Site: brandenburg
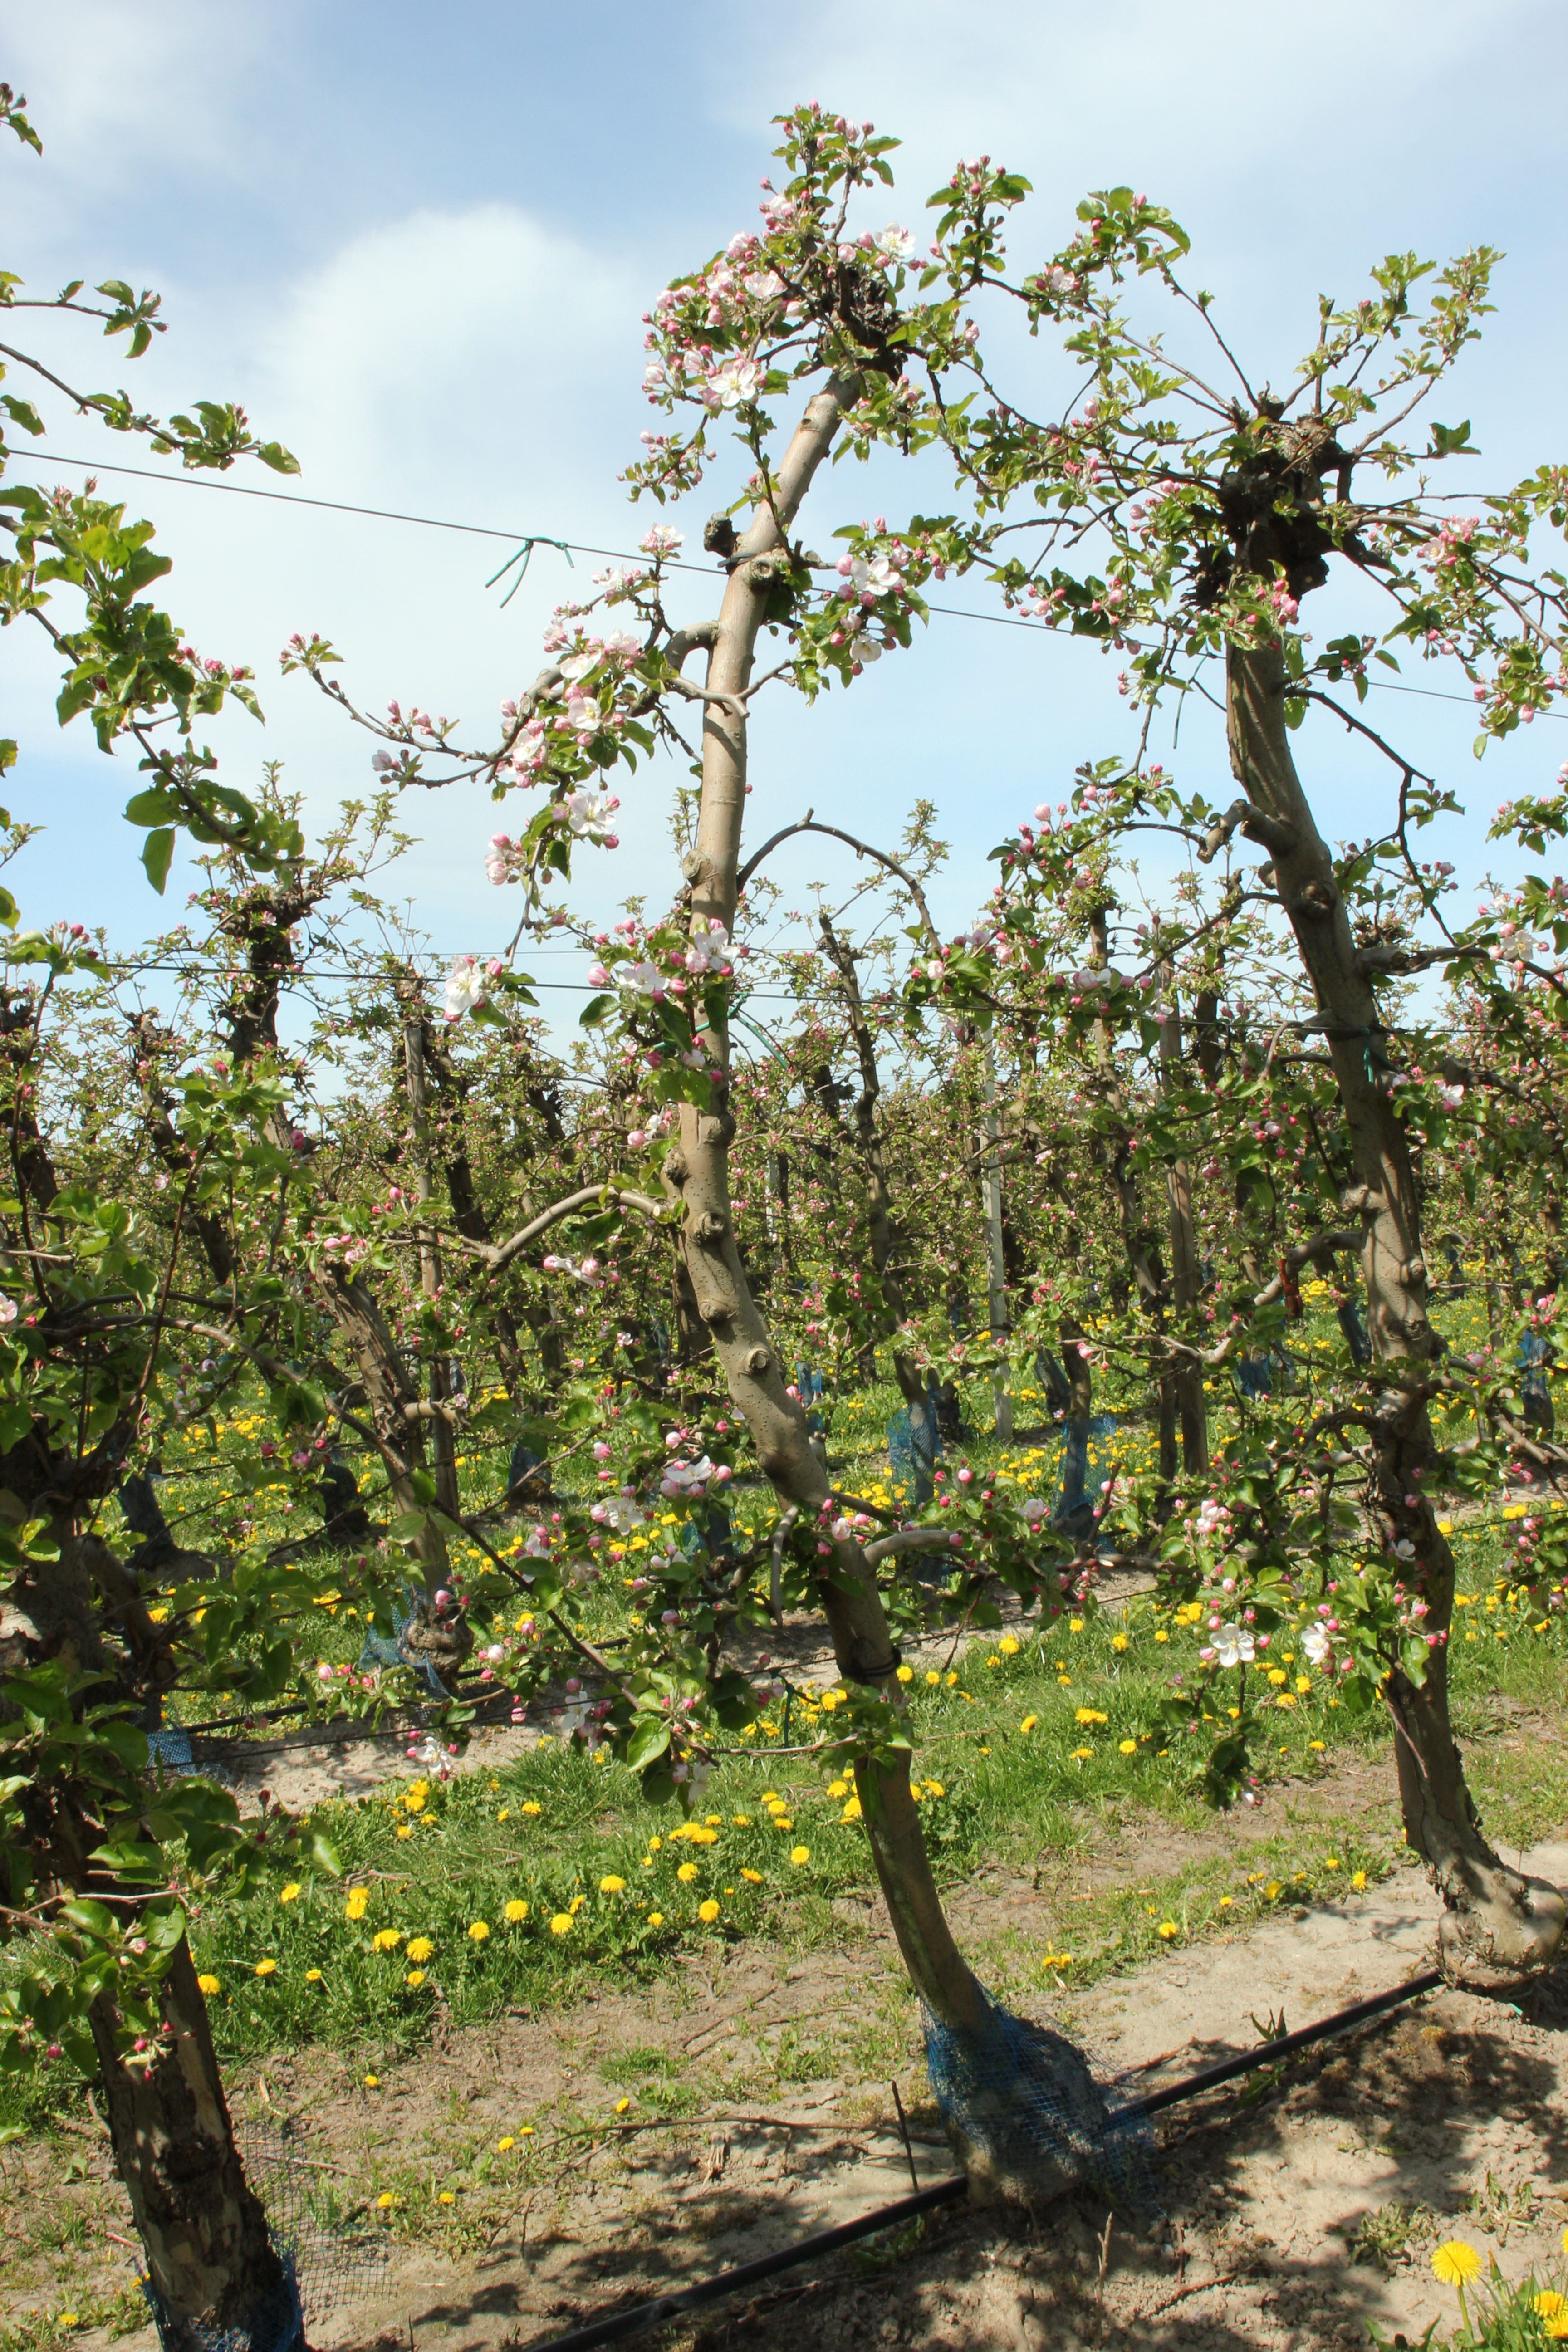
Growth stage (BBCH 57): Inflorescence emergence